Thomas of Bosnia

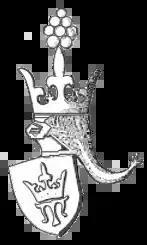
Reproduction of King Stephen Thomas coat of arms, with his monogram on shield and royal crown

Tvrtko II died in November 1443. The "Stanak" approved his choice of heir, and Thomas was duly elected king by 5 December. Like his predecessors, he added the royal name Stephen to his own. However, the kingdom's most powerful magnate, Grand Duke Stjepan Vukčić Kosača, refused to accept Thomas as king, and announced his support for Radivoj. The authorities of the neighbouring Republic of Ragusa immediately expressed concern about the situation. Kosača and Radivoj appealed to Ragusa not to recognize Thomas as king, but to no avail. Simultaneously, Hermann's grandson Ulrich II pressed his claim to the Bosnian throne and tried to gather support among Thomas's opponents. Because of this, Thomas hastened to send word of his accession to foreign rulers, including the German king Frederick IV, Ulrich's rival, and Ragusan and Venetian authorities, hoping to receive recognition. Ulrich was occupied with the feud waged against him by Frederick, as well as with the succession struggle in Hungary, where he had taken side with his cousin, queen dowager Elizabeth of Luxembourg and her infant son Ladislaus against the reigning monarch Vladislav I, leaving Thomas ample space of maneuver.